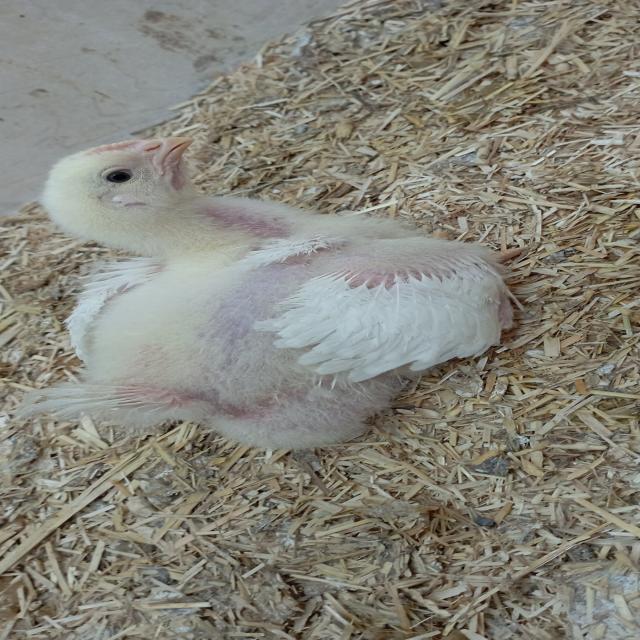
Weight: 611 g